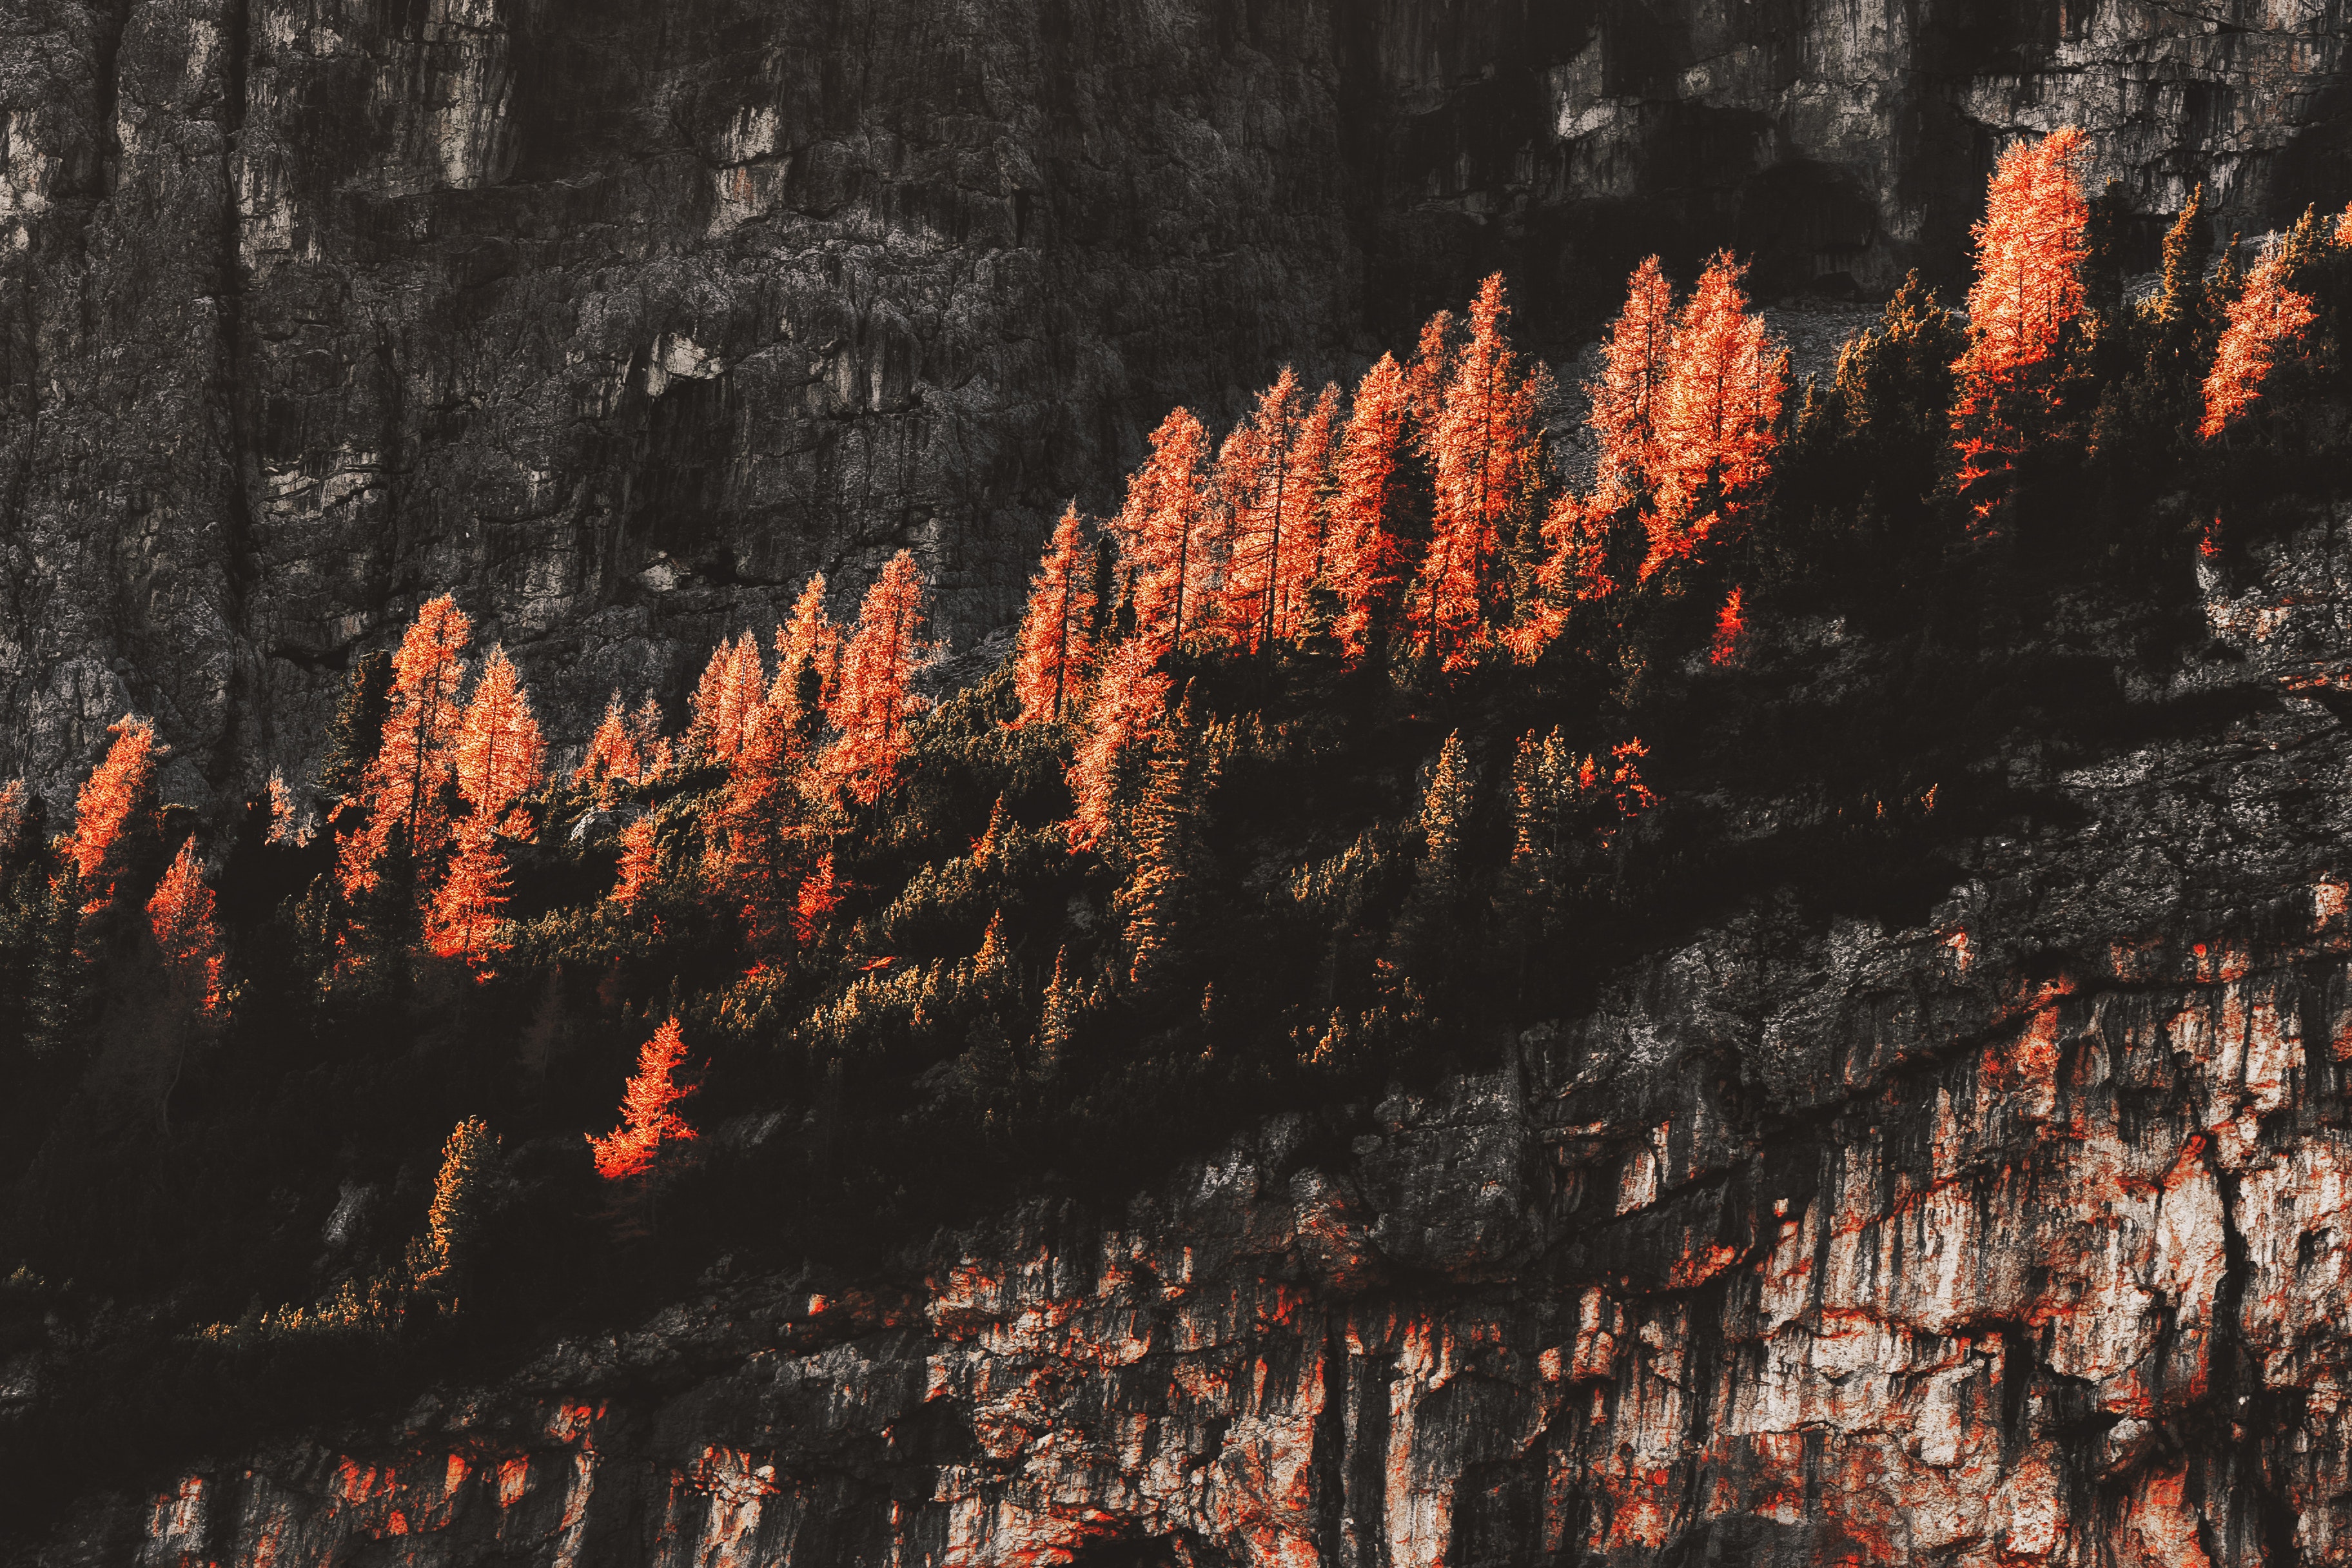
red, tree, reflection, leaf, geological phenomenon, sky, formation, forest, plant, national park, geology, rock, autumn, sunlight, state park, Northern hardwood forest, temperate broadleaf and mixed forest, pine family